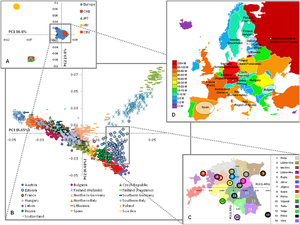
Un test ADN généalogique est un test basé sur l'Acide désoxyribonucléique qui examine des emplacements spécifiques du génome d'une personne afin de rechercher ou de vérifier des relations généalogiques ancestrales ou d'estimer le mélange ethnique d'un individu. Étant donné que différentes sociétés de test utilisent différents groupes ethniques de référence, composés de personnes testées et dont les origines antérieures au recensement étaient inconnues, la composition ethnique estimée est généralement très contradictoire. Les tests ADN généalogiques ne sont pas conçus pour fournir des informations détaillées sur les conditions médicales ou les maladies.